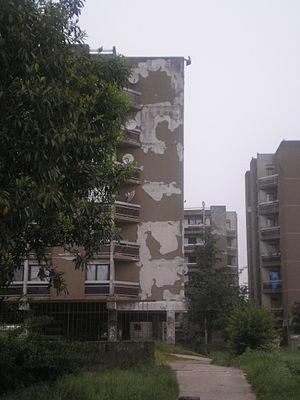
cette photo montre l'état de dégradation extrême des bâtiments. la cité sera normalement bientôt détruite. c'est le symbole meme de l'échec des copropriétes privées sur le territoire de clichy-montfermeil, qui a créé des ghettos d'une insalubrités totale.